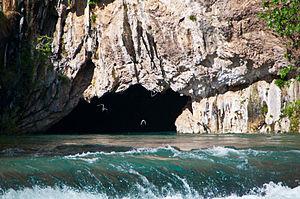
La Buna est une petite rivière de Bosnie-Herzégovine. Longue de 9 km, elle est un affluent gauche de la Neretva.
Selon la Loi sur la protection de la nature promulguée en 1965, les aires protégées de Bosnie-Herzégovine sont réparties en 9 catégories : les réserves naturelles intégrales, les réserves naturelles gérées, les parcs nationaux, les réserves spéciales, les réserves de paysages naturels, les espèces de plantes, les espèces animales, les monuments naturels et les monuments commémoratifs. En 2003, la catégorie des monuments naturels commémoratifs a disparu et, en 2008, celle des parcs naturels a été créée.